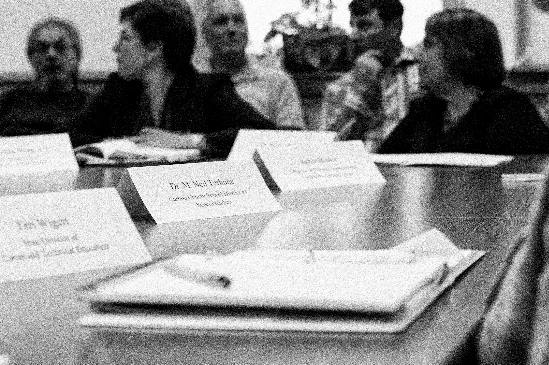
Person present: Yes